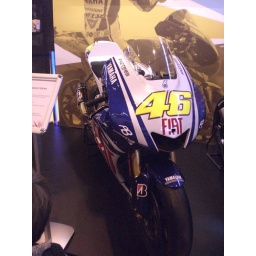
Valentino Rossi's Moto GP championship winning Yamaha. The Doctor is in the house (or at least the bike is anyway).